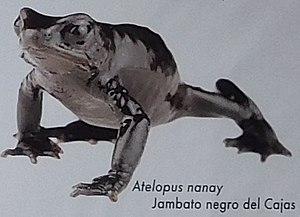
Atelopus nanay est une espèce d'amphibiens de la famille des Bufonidae.